1981 in the Philippines

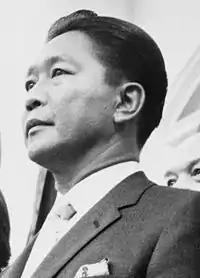
President Ferdinand Marcos at the White House in 1966.

As per Act No. 2711 section 29, issued on March 10, 1917, any legal holiday of fixed date falls on Sunday, the next succeeding day shall be observed as legal holiday. Sundays are also considered legal religious holidays. Bonifacio Day was added through Philippine Legislature Act No. 2946. It was signed by then-Governor General Francis Burton Harrison in 1921. On October 28, 1931, the Act No. 3827 was approved declaring the last Sunday of August as National Heroes Day. As per Republic Act No. 3022, April 9 was proclaimed as Bataan Day. Independence Day was changed from July 4 ("Philippine Republic Day") to June 12 ("Philippine Independence Day") on August 4, 1964.